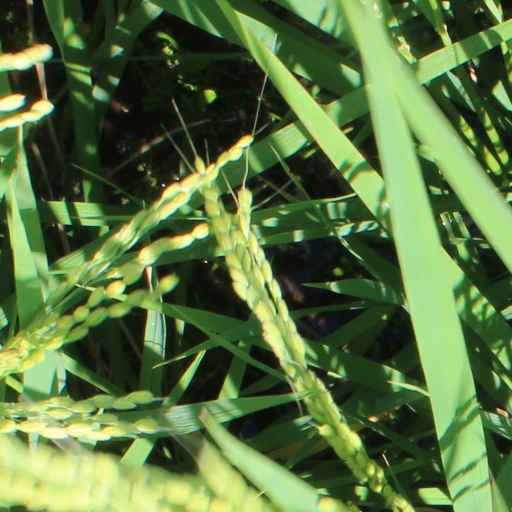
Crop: rice